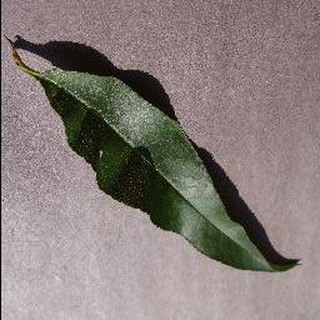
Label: healthy_peach